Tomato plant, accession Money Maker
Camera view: vertical (180 deg); turntable rotation: 300 degrees
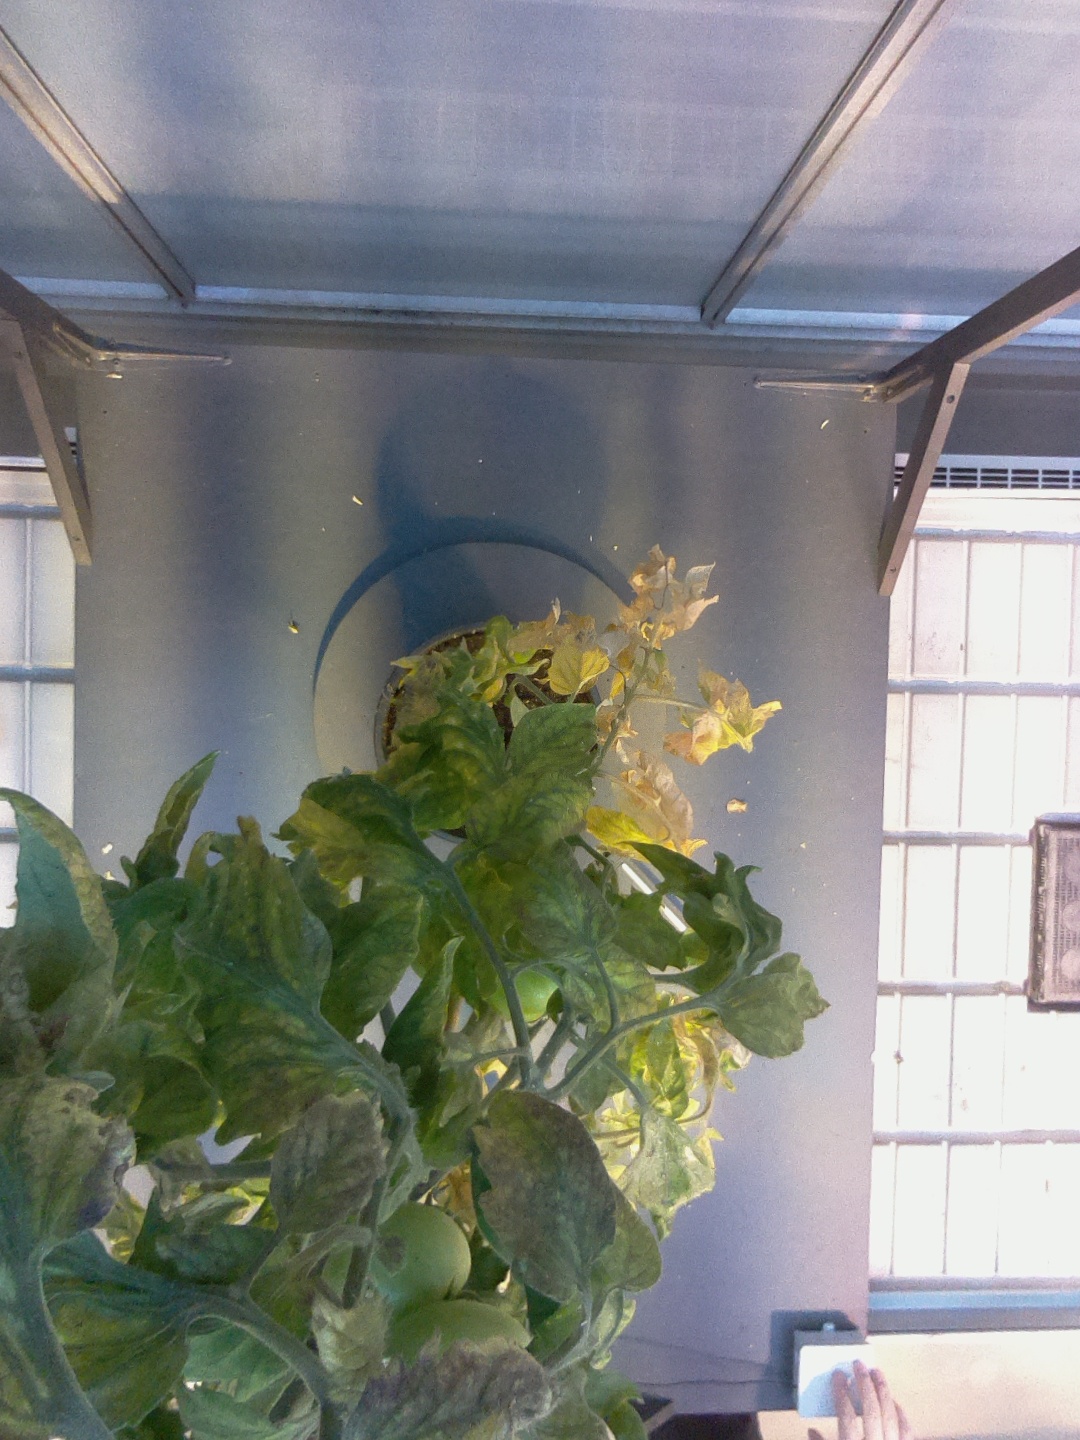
BBCH growth stage 79: 90% -100% of final fruit size